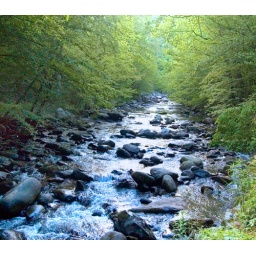
This delightful little river rolls out of the mountains and snakes beside the Tremont road, switching sides every few miles...